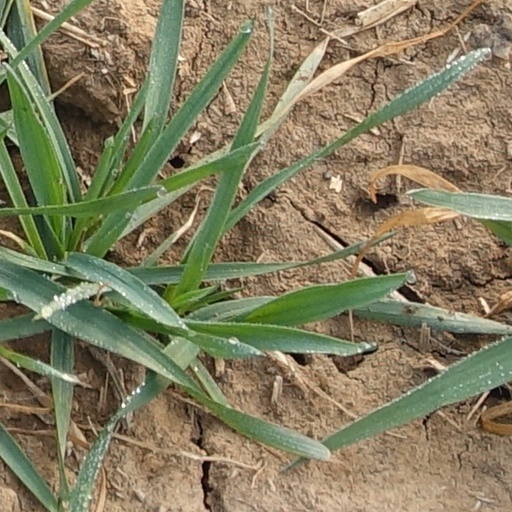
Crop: wheat